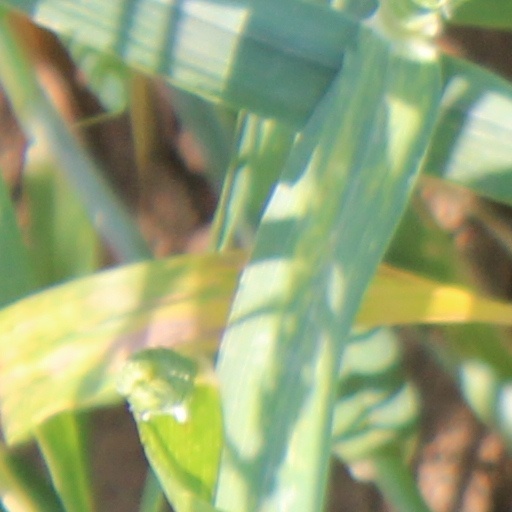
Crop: wheat